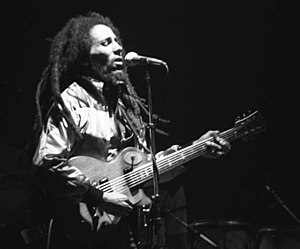
Reggae
Bob Marley – den nok mest kendte reggaemusiker.
Reggae er en rytmisk musikgenre udviklet i Jamaica sidst i 1960'erne primært fra ska og rocksteady.